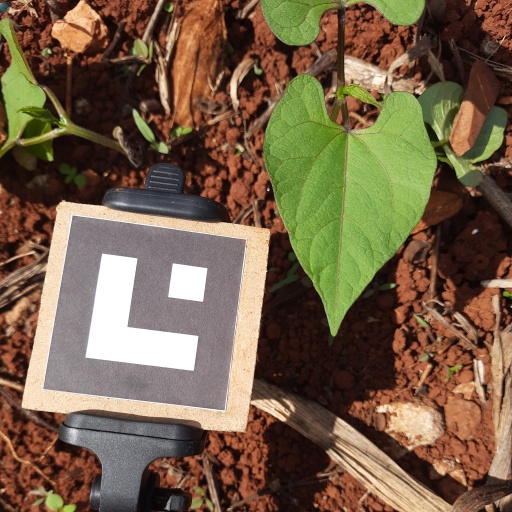
Observations: flat surface, no eating holes, under sunlight